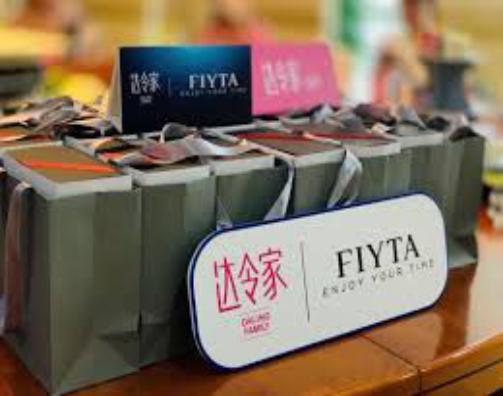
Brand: fiyta
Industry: Electronic